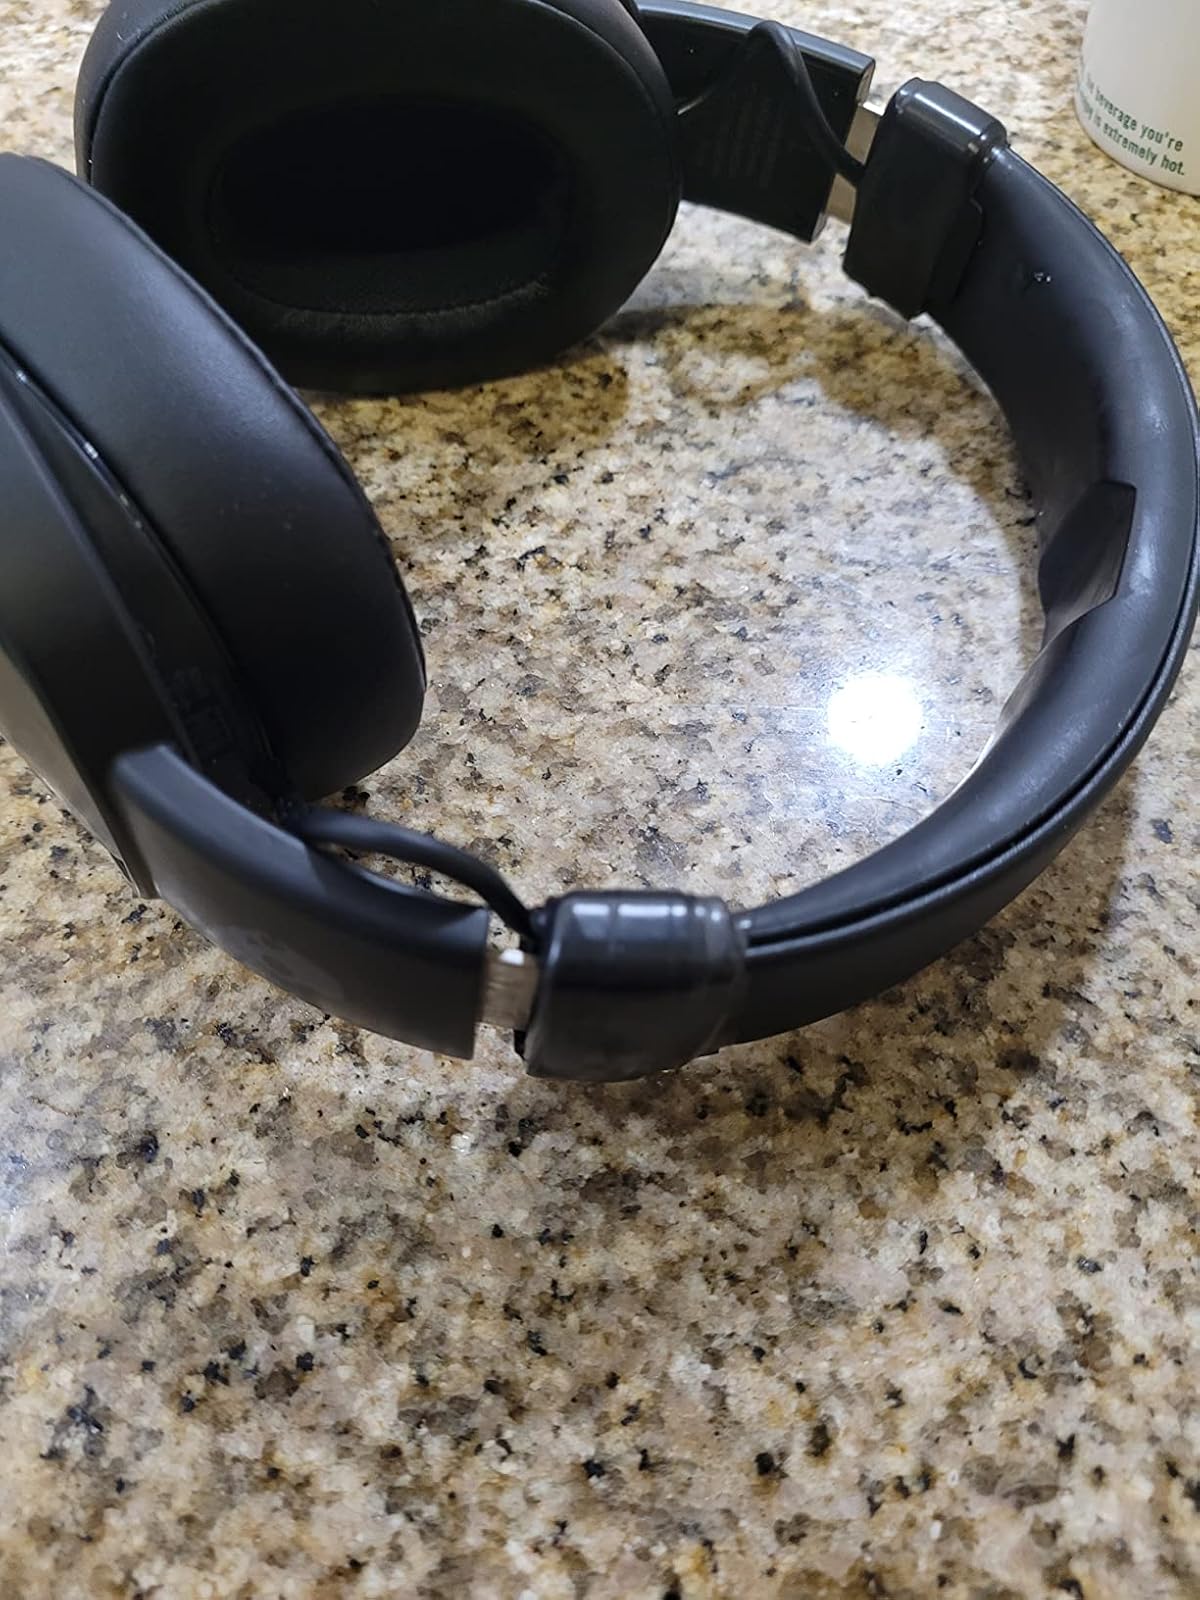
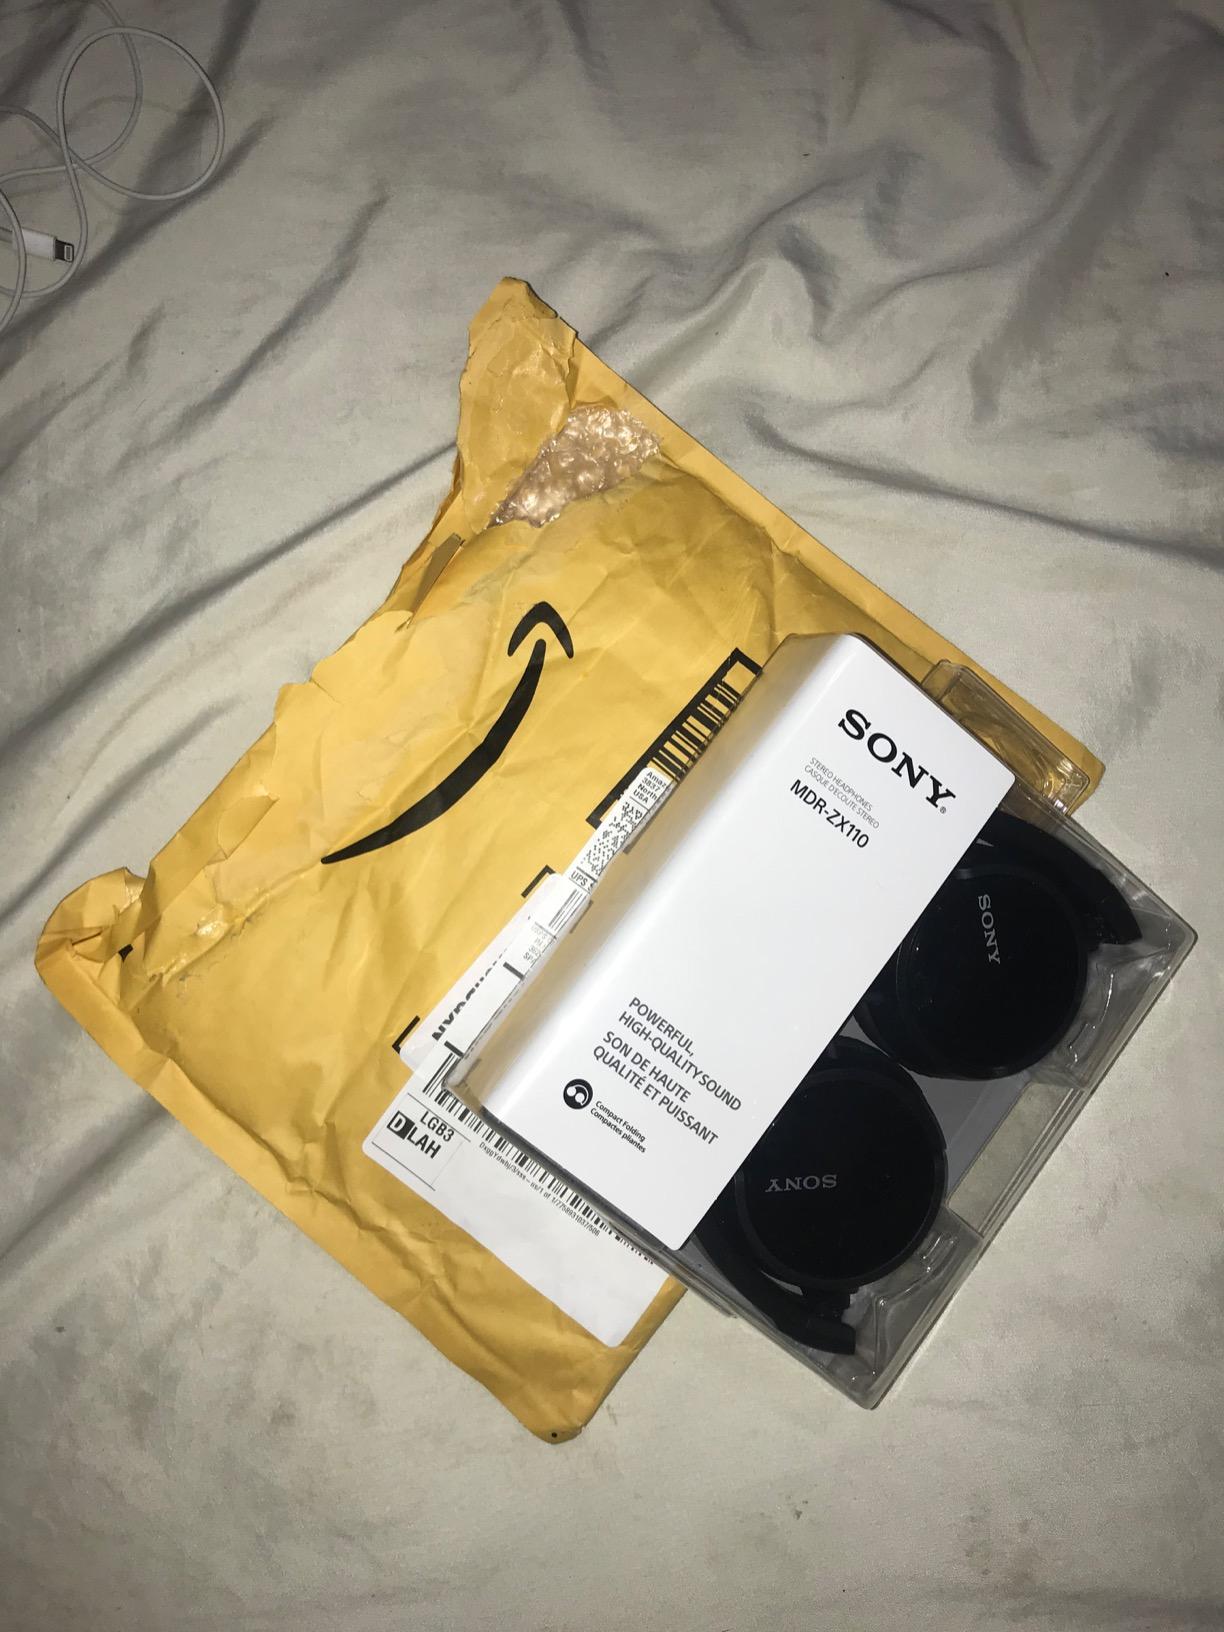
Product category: headphones
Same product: no